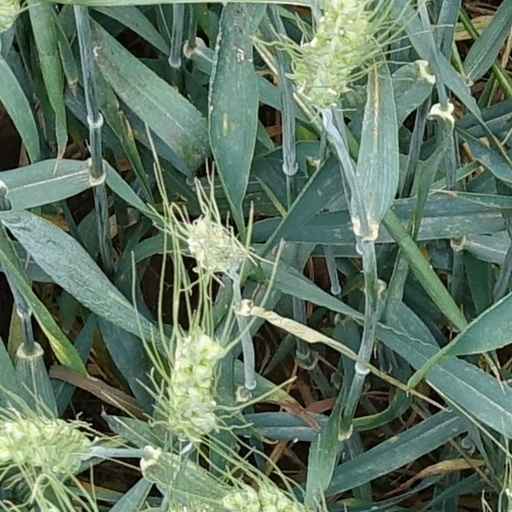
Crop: wheat